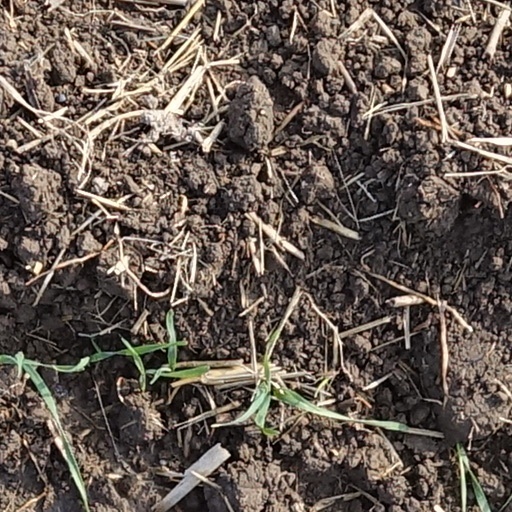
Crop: wheat